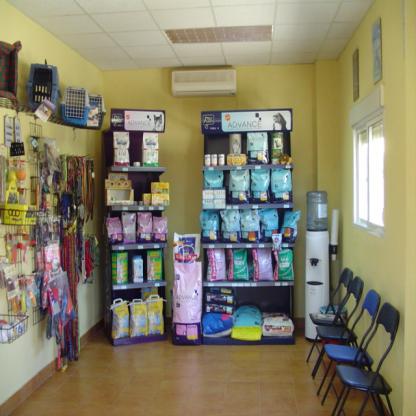
Scene: Indoor